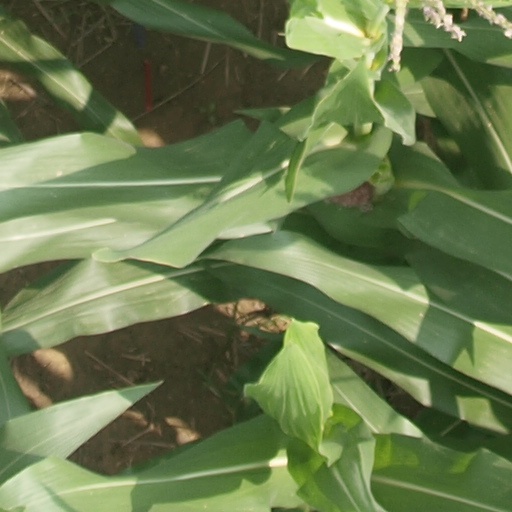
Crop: maize; corn